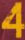
Number: 4